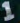
Number: 1